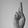
ASL letter: R